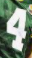
Number: 4